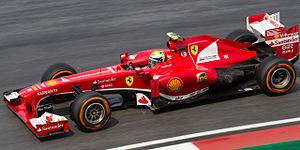
Felipe Massa, né le 25 avril 1981 à São Paulo, est un pilote automobile brésilien. Il dispute 269 Grands Prix de Formule 1 entre 2002 et 2017, et a remporté onze victoires avec un titre de vice-champion en 2008.